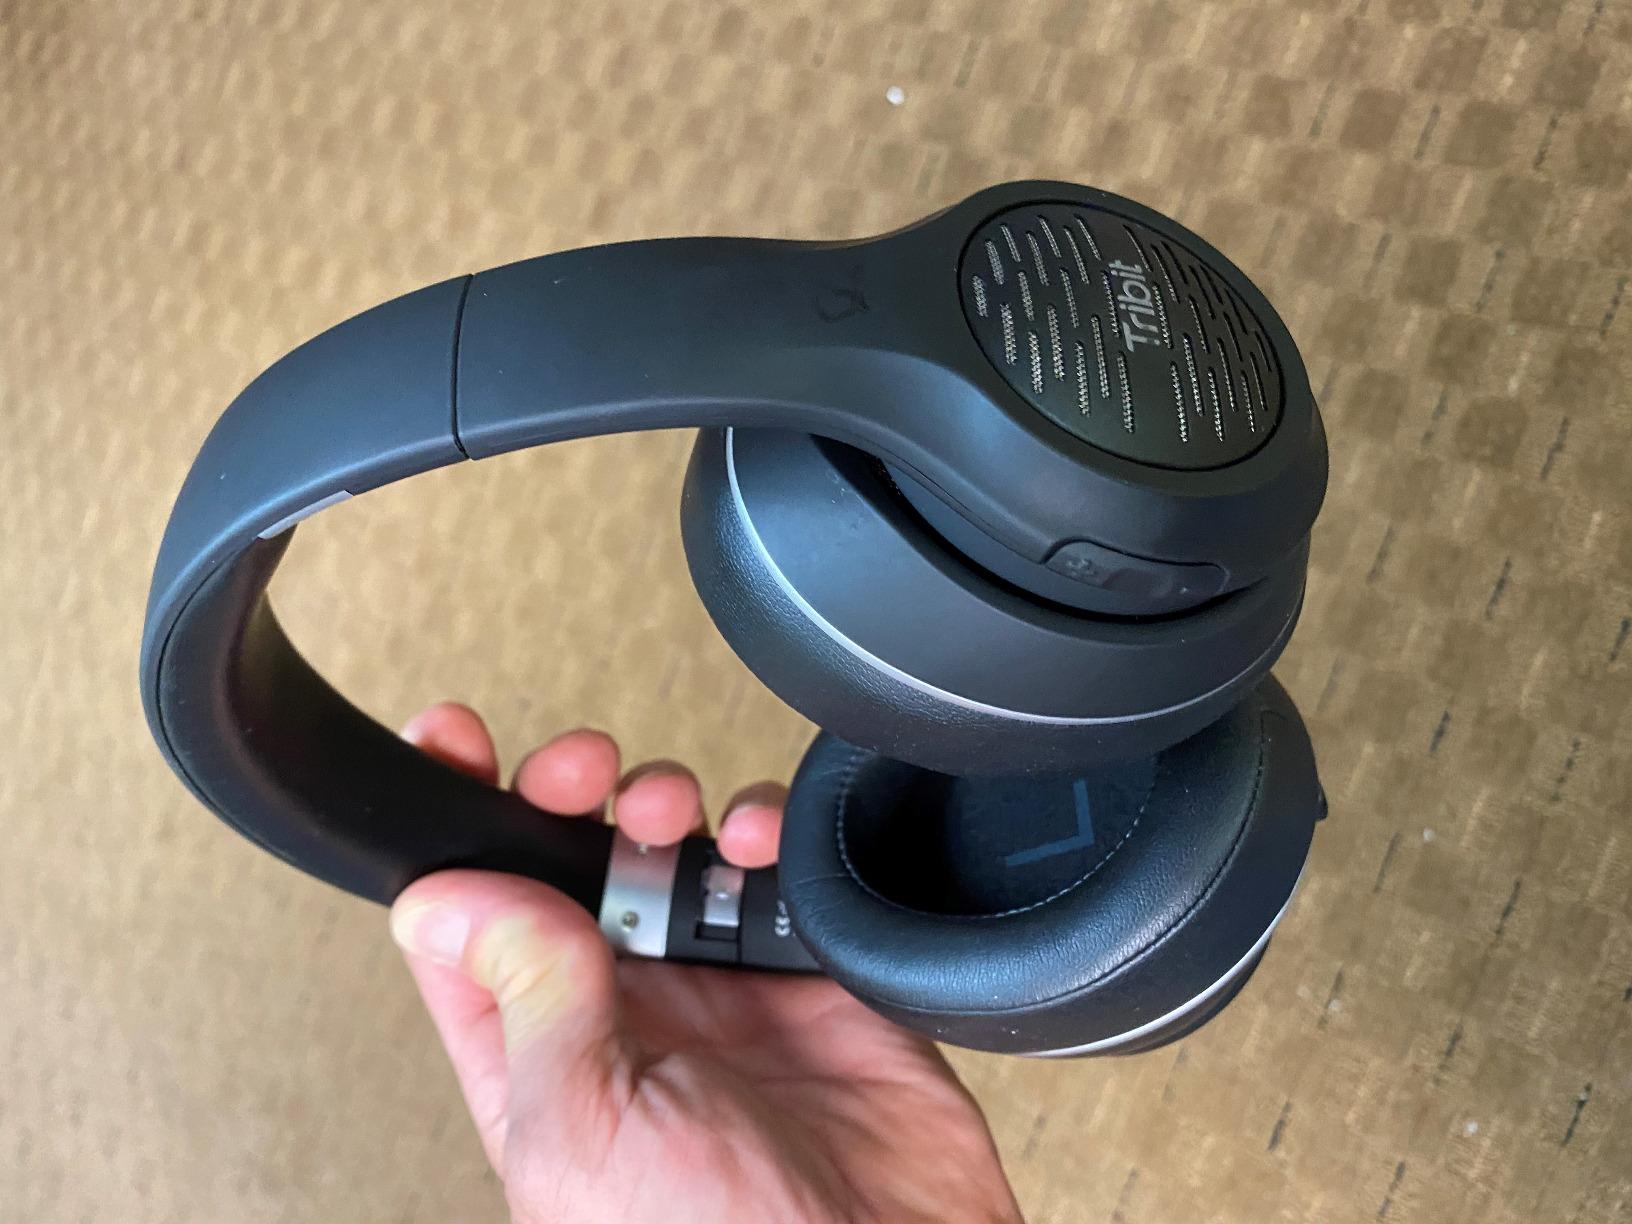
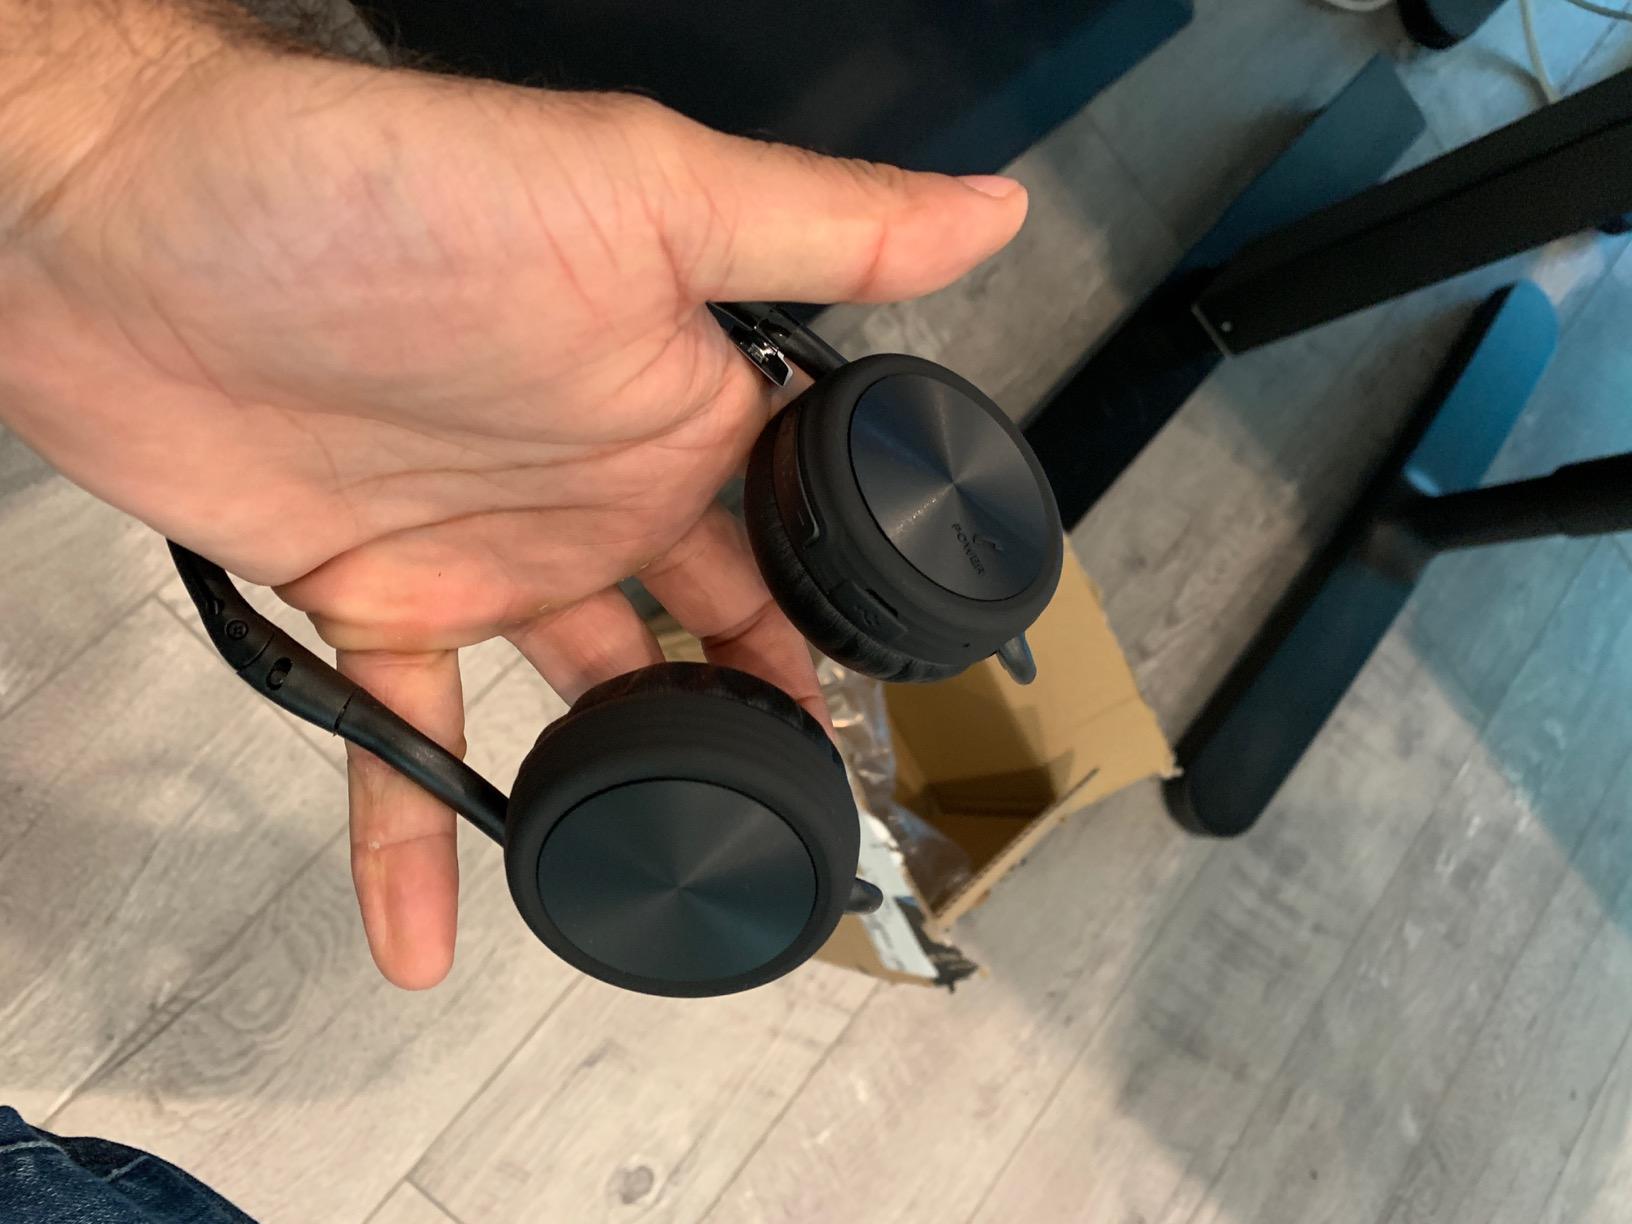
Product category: headphones
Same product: no